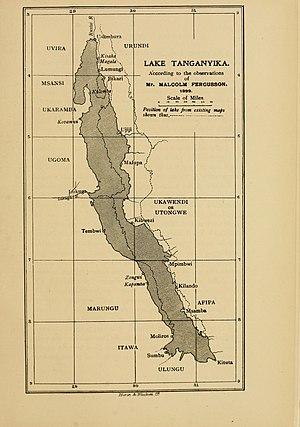
La bataille du lac Tanganyika est une série d'engagements navals opposant la Kaiserliche Marine à la Royal Navy entre décembre 1915 et juillet 1916, sur le théâtre africain de la Première guerre mondiale.